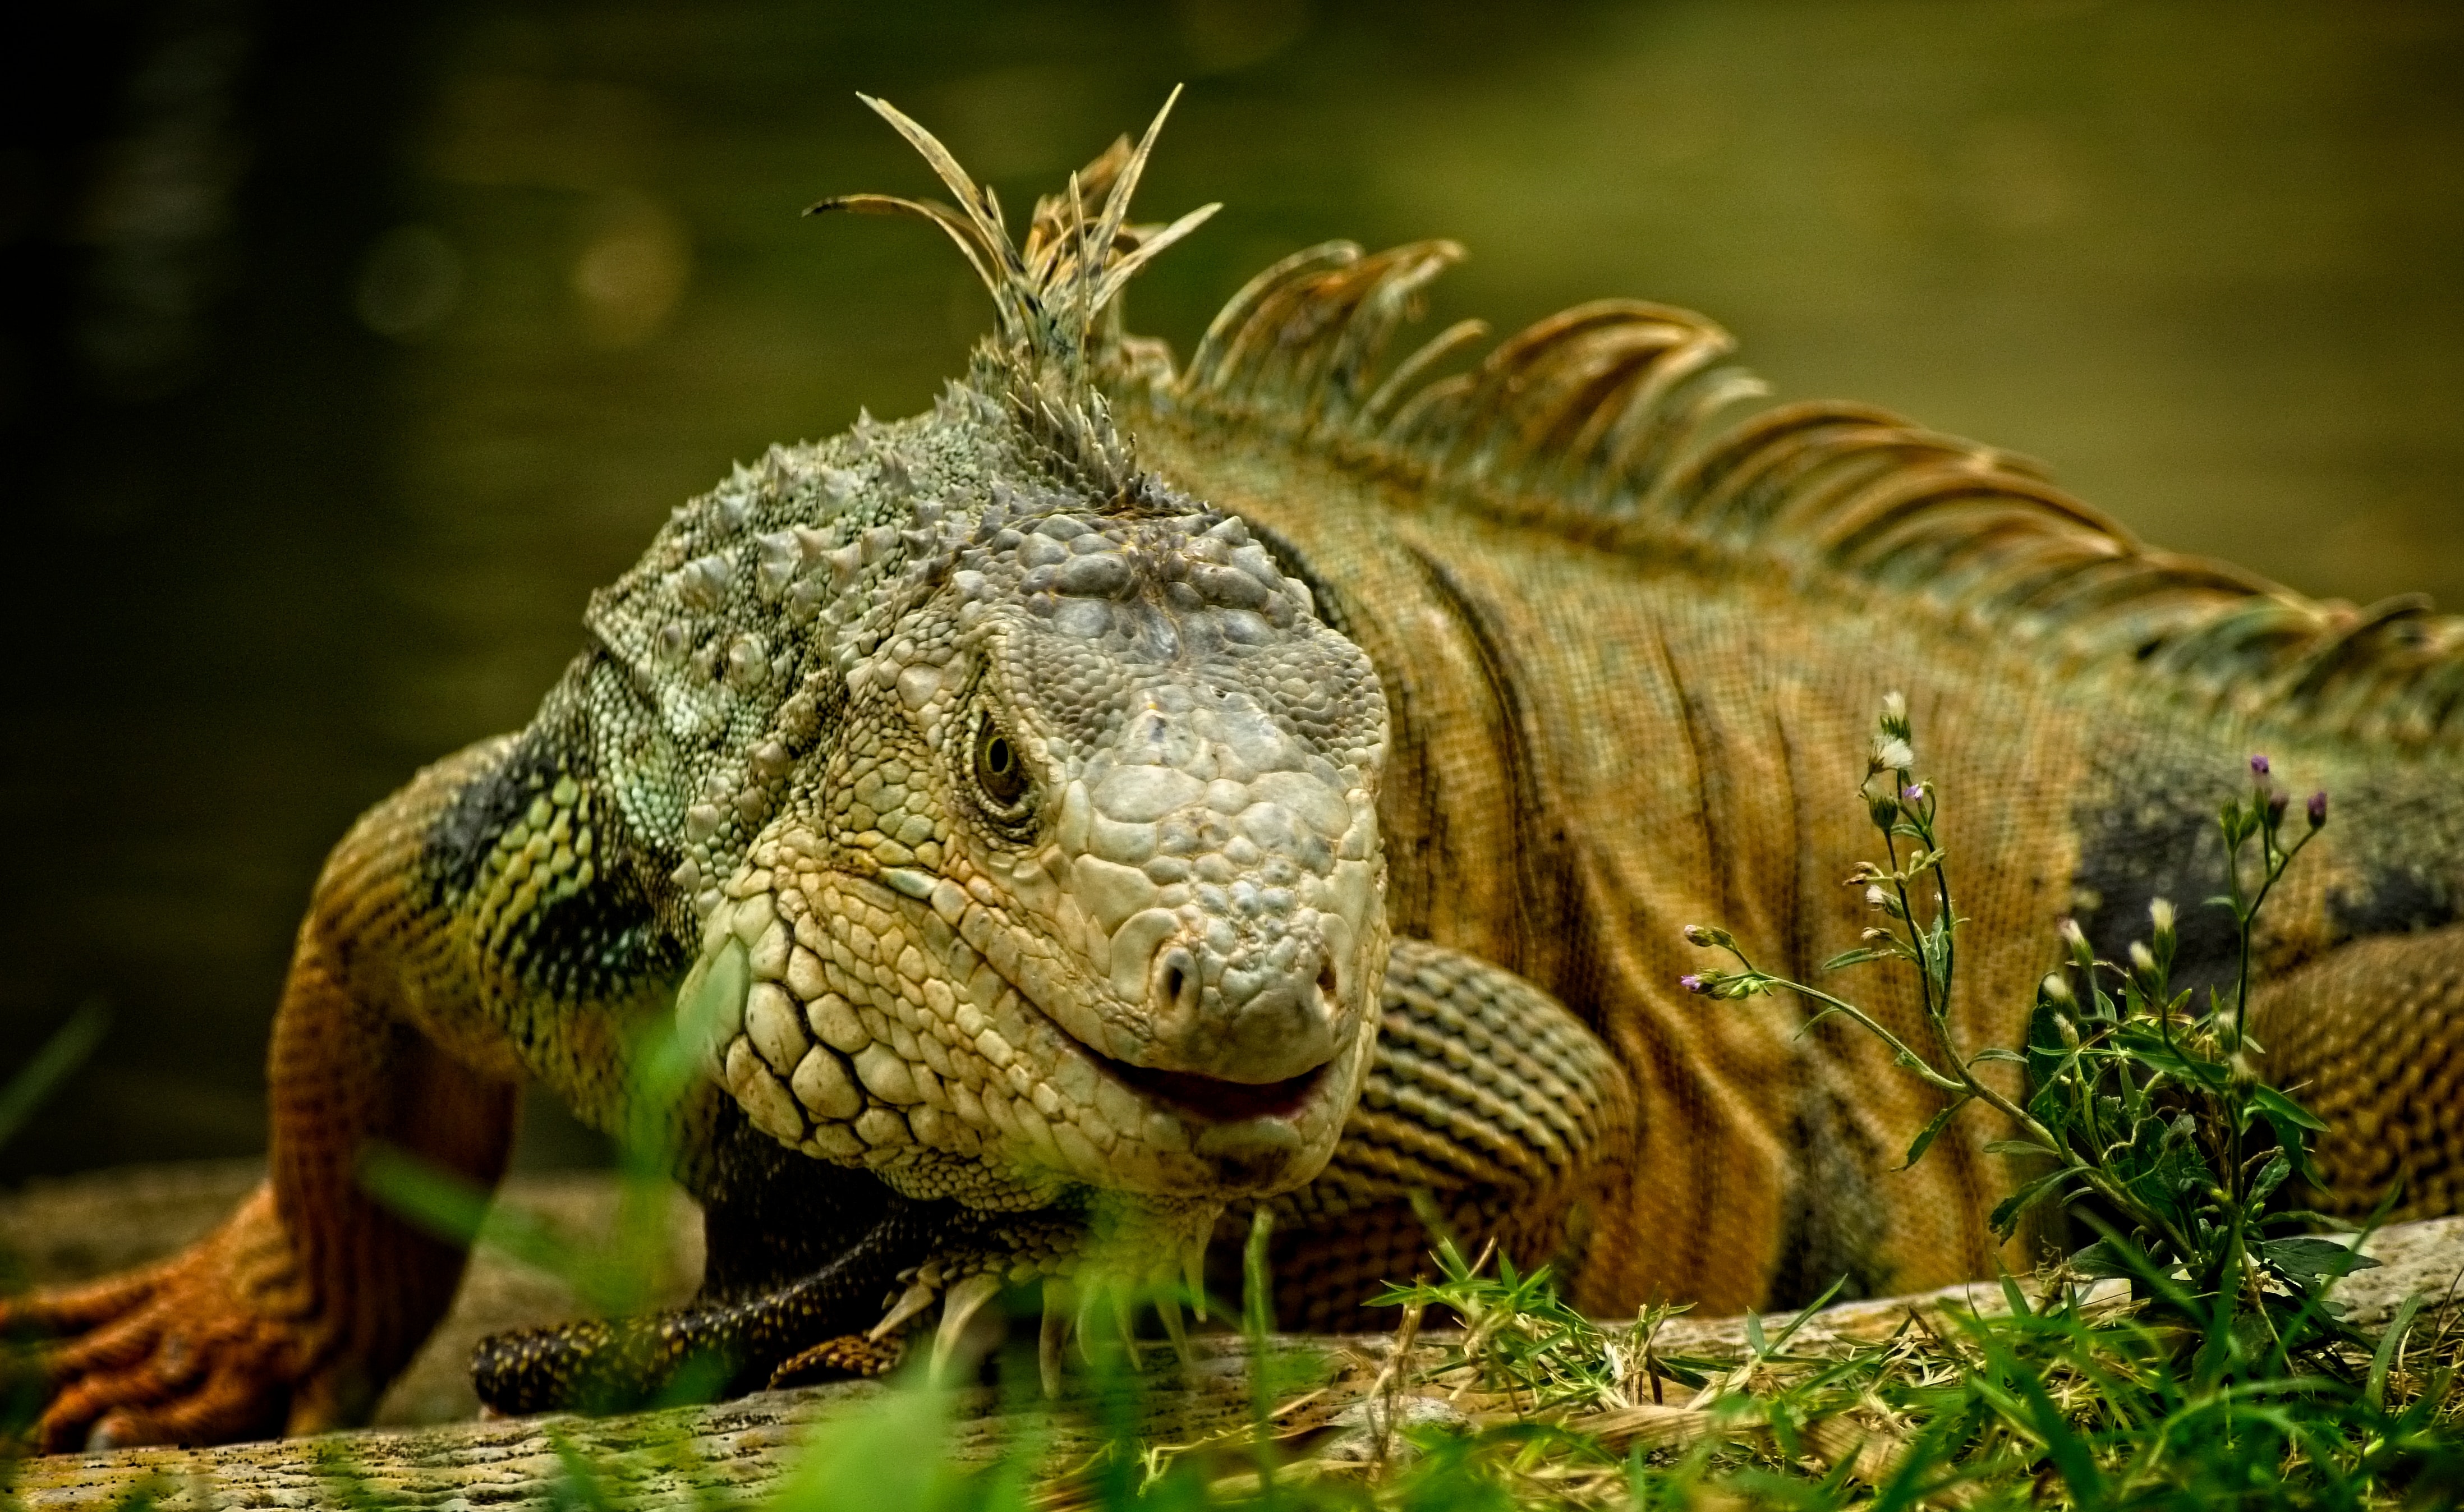
vertebrate, iguana, reptile, iguania, green iguana, iguanidae, scaled reptile, lizard, terrestrial animal, wildlife, adaptation, organism, marine iguana, grass, plant